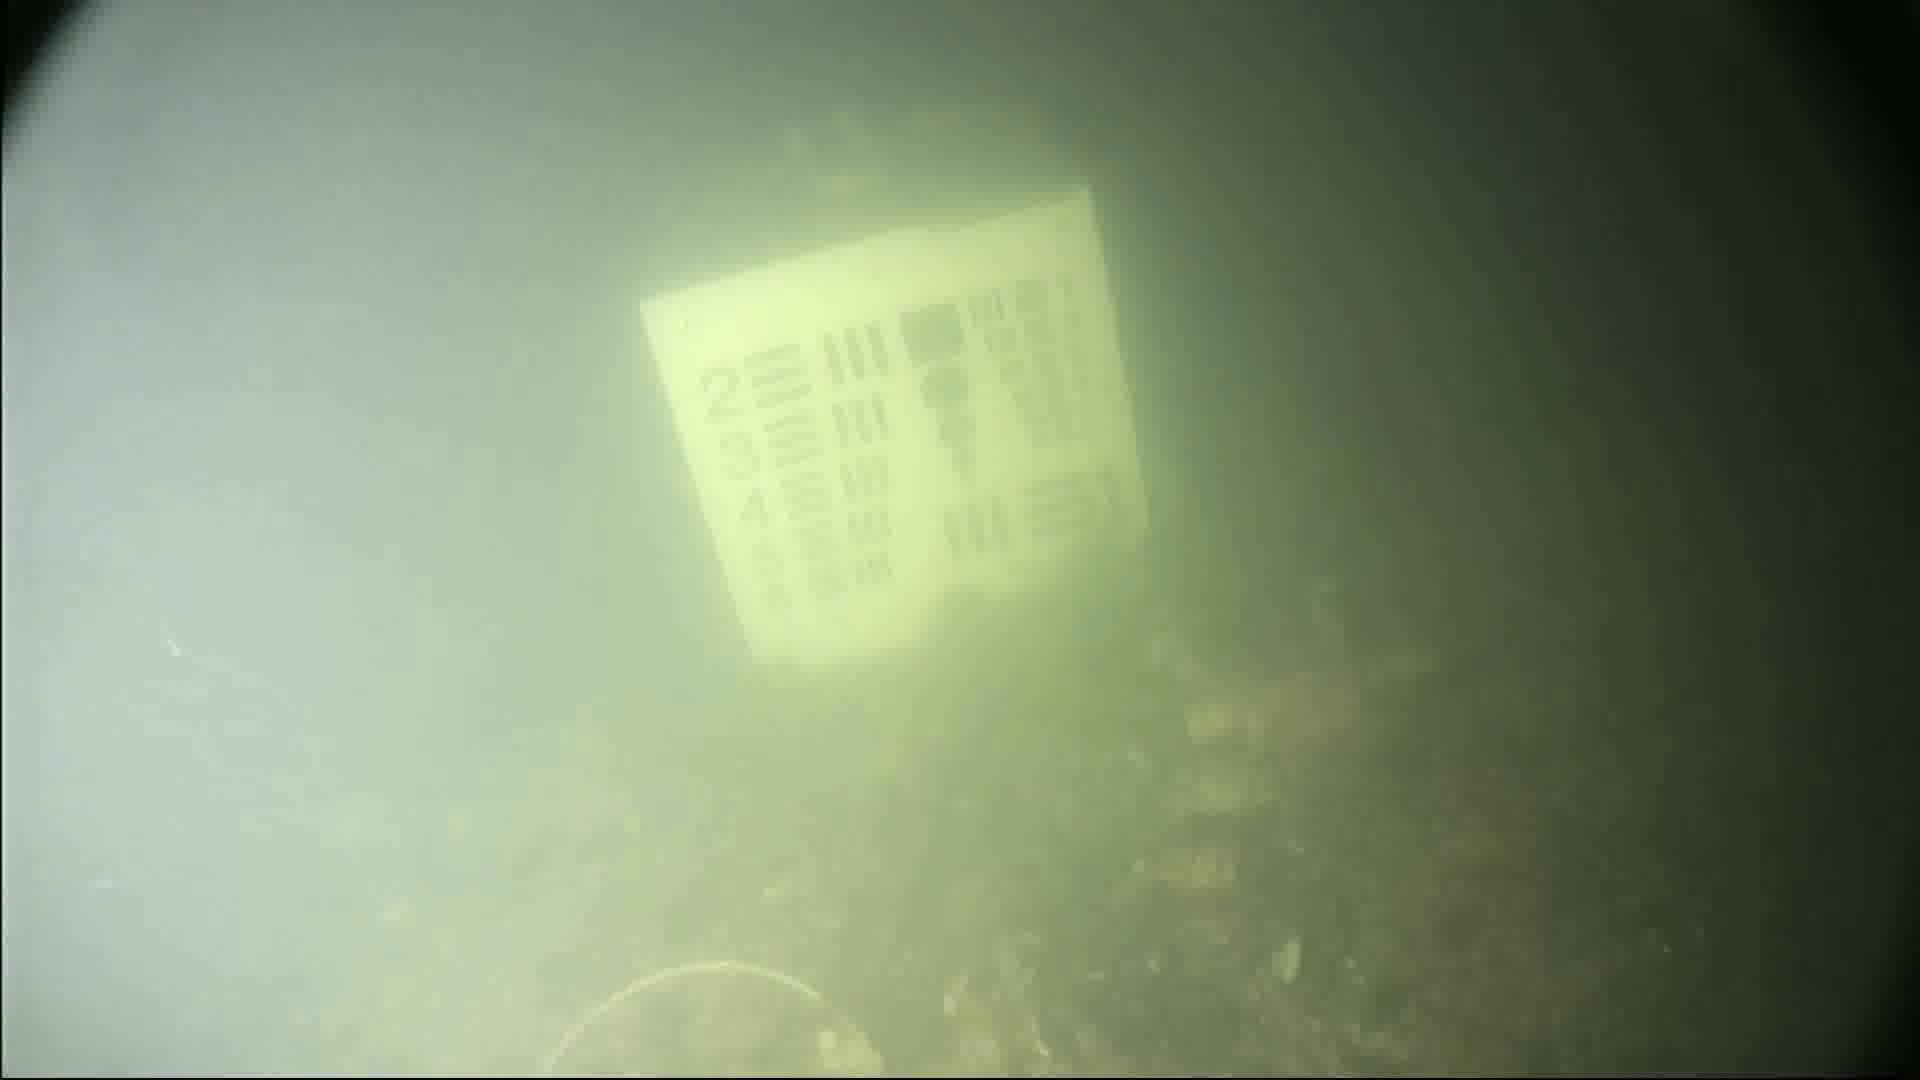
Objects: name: crab